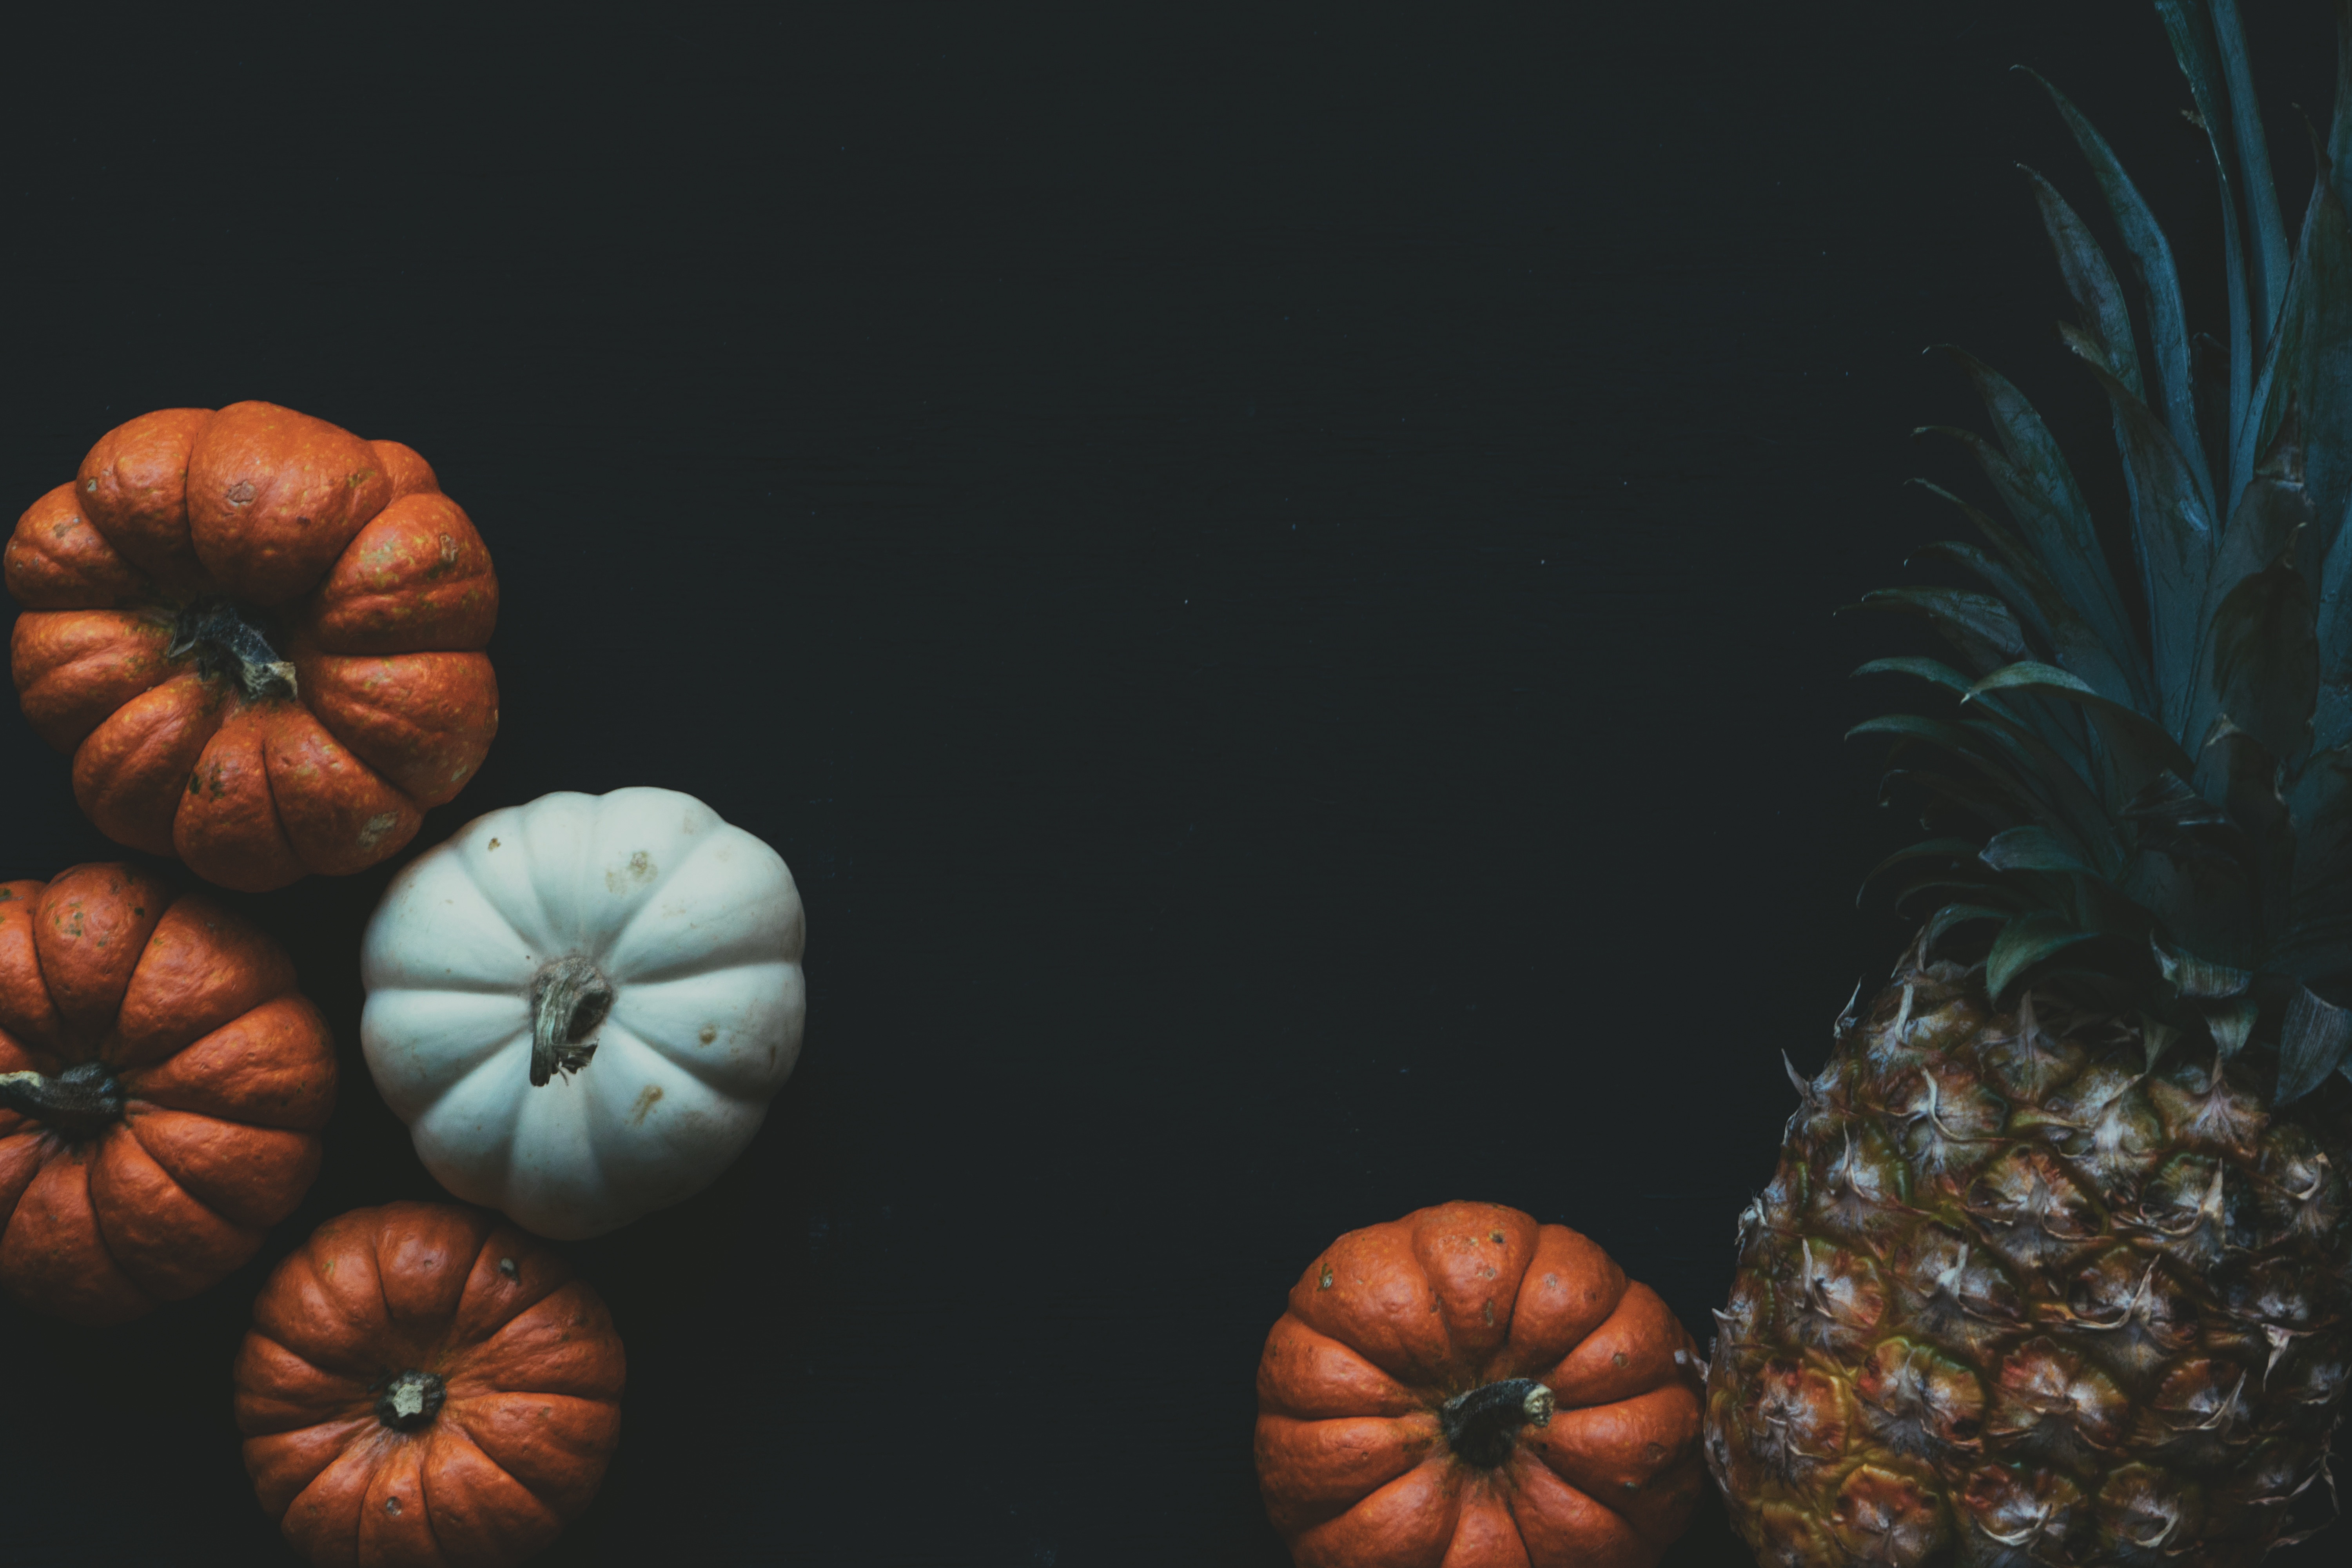
flower, produce, color, still life, painting, art, carving, macro photography, still life photography